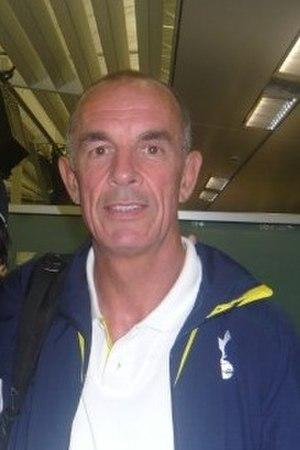
Le tableau d'honneur de l'équipe d'Écosse de football est une liste dressée par la Fédération écossaise de football qui célèbre ses joueurs qui ont atteint 50 sélections en équipe d'Écosse. Il a été lancé en février 1988, peu après que 11 joueurs avaient atteint ce nombre de sélections.
Joseph Jordan dit Joe Jordan, né le 15 décembre 1951 à Carluke, est un footballeur écossais, qui évoluait au poste d'attaquant, notamment à Leeds United, et en équipe d'Écosse. Jordan est ensuite devenu entraîneur.